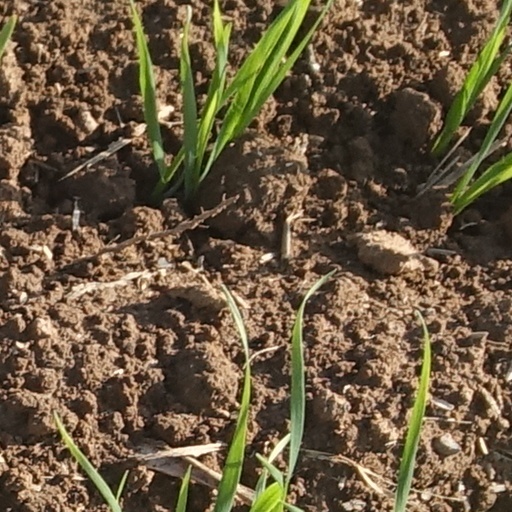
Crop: wheat